Kramatorsk

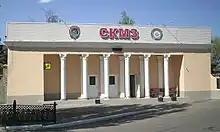
Old Kramatorsk machine plant

In the 2000s, a wind turbine production facility was constructed in Kramatorsk. This is a joint venture between German Fuhrländer AG and its Ukrainian partners. According to their site, Fuhrländer became the first company in the renewable energy sector to obtain a building permit from the Ukrainian government.